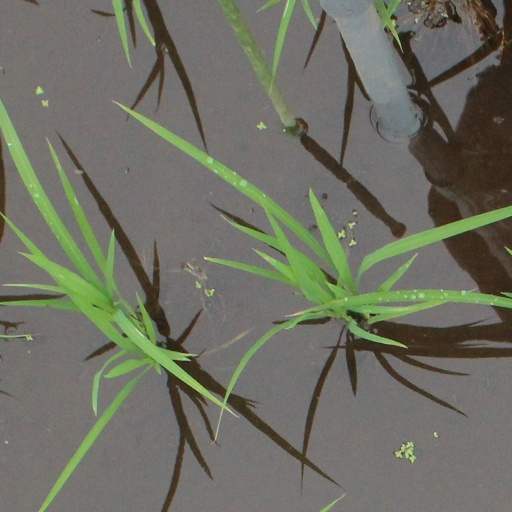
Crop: rice